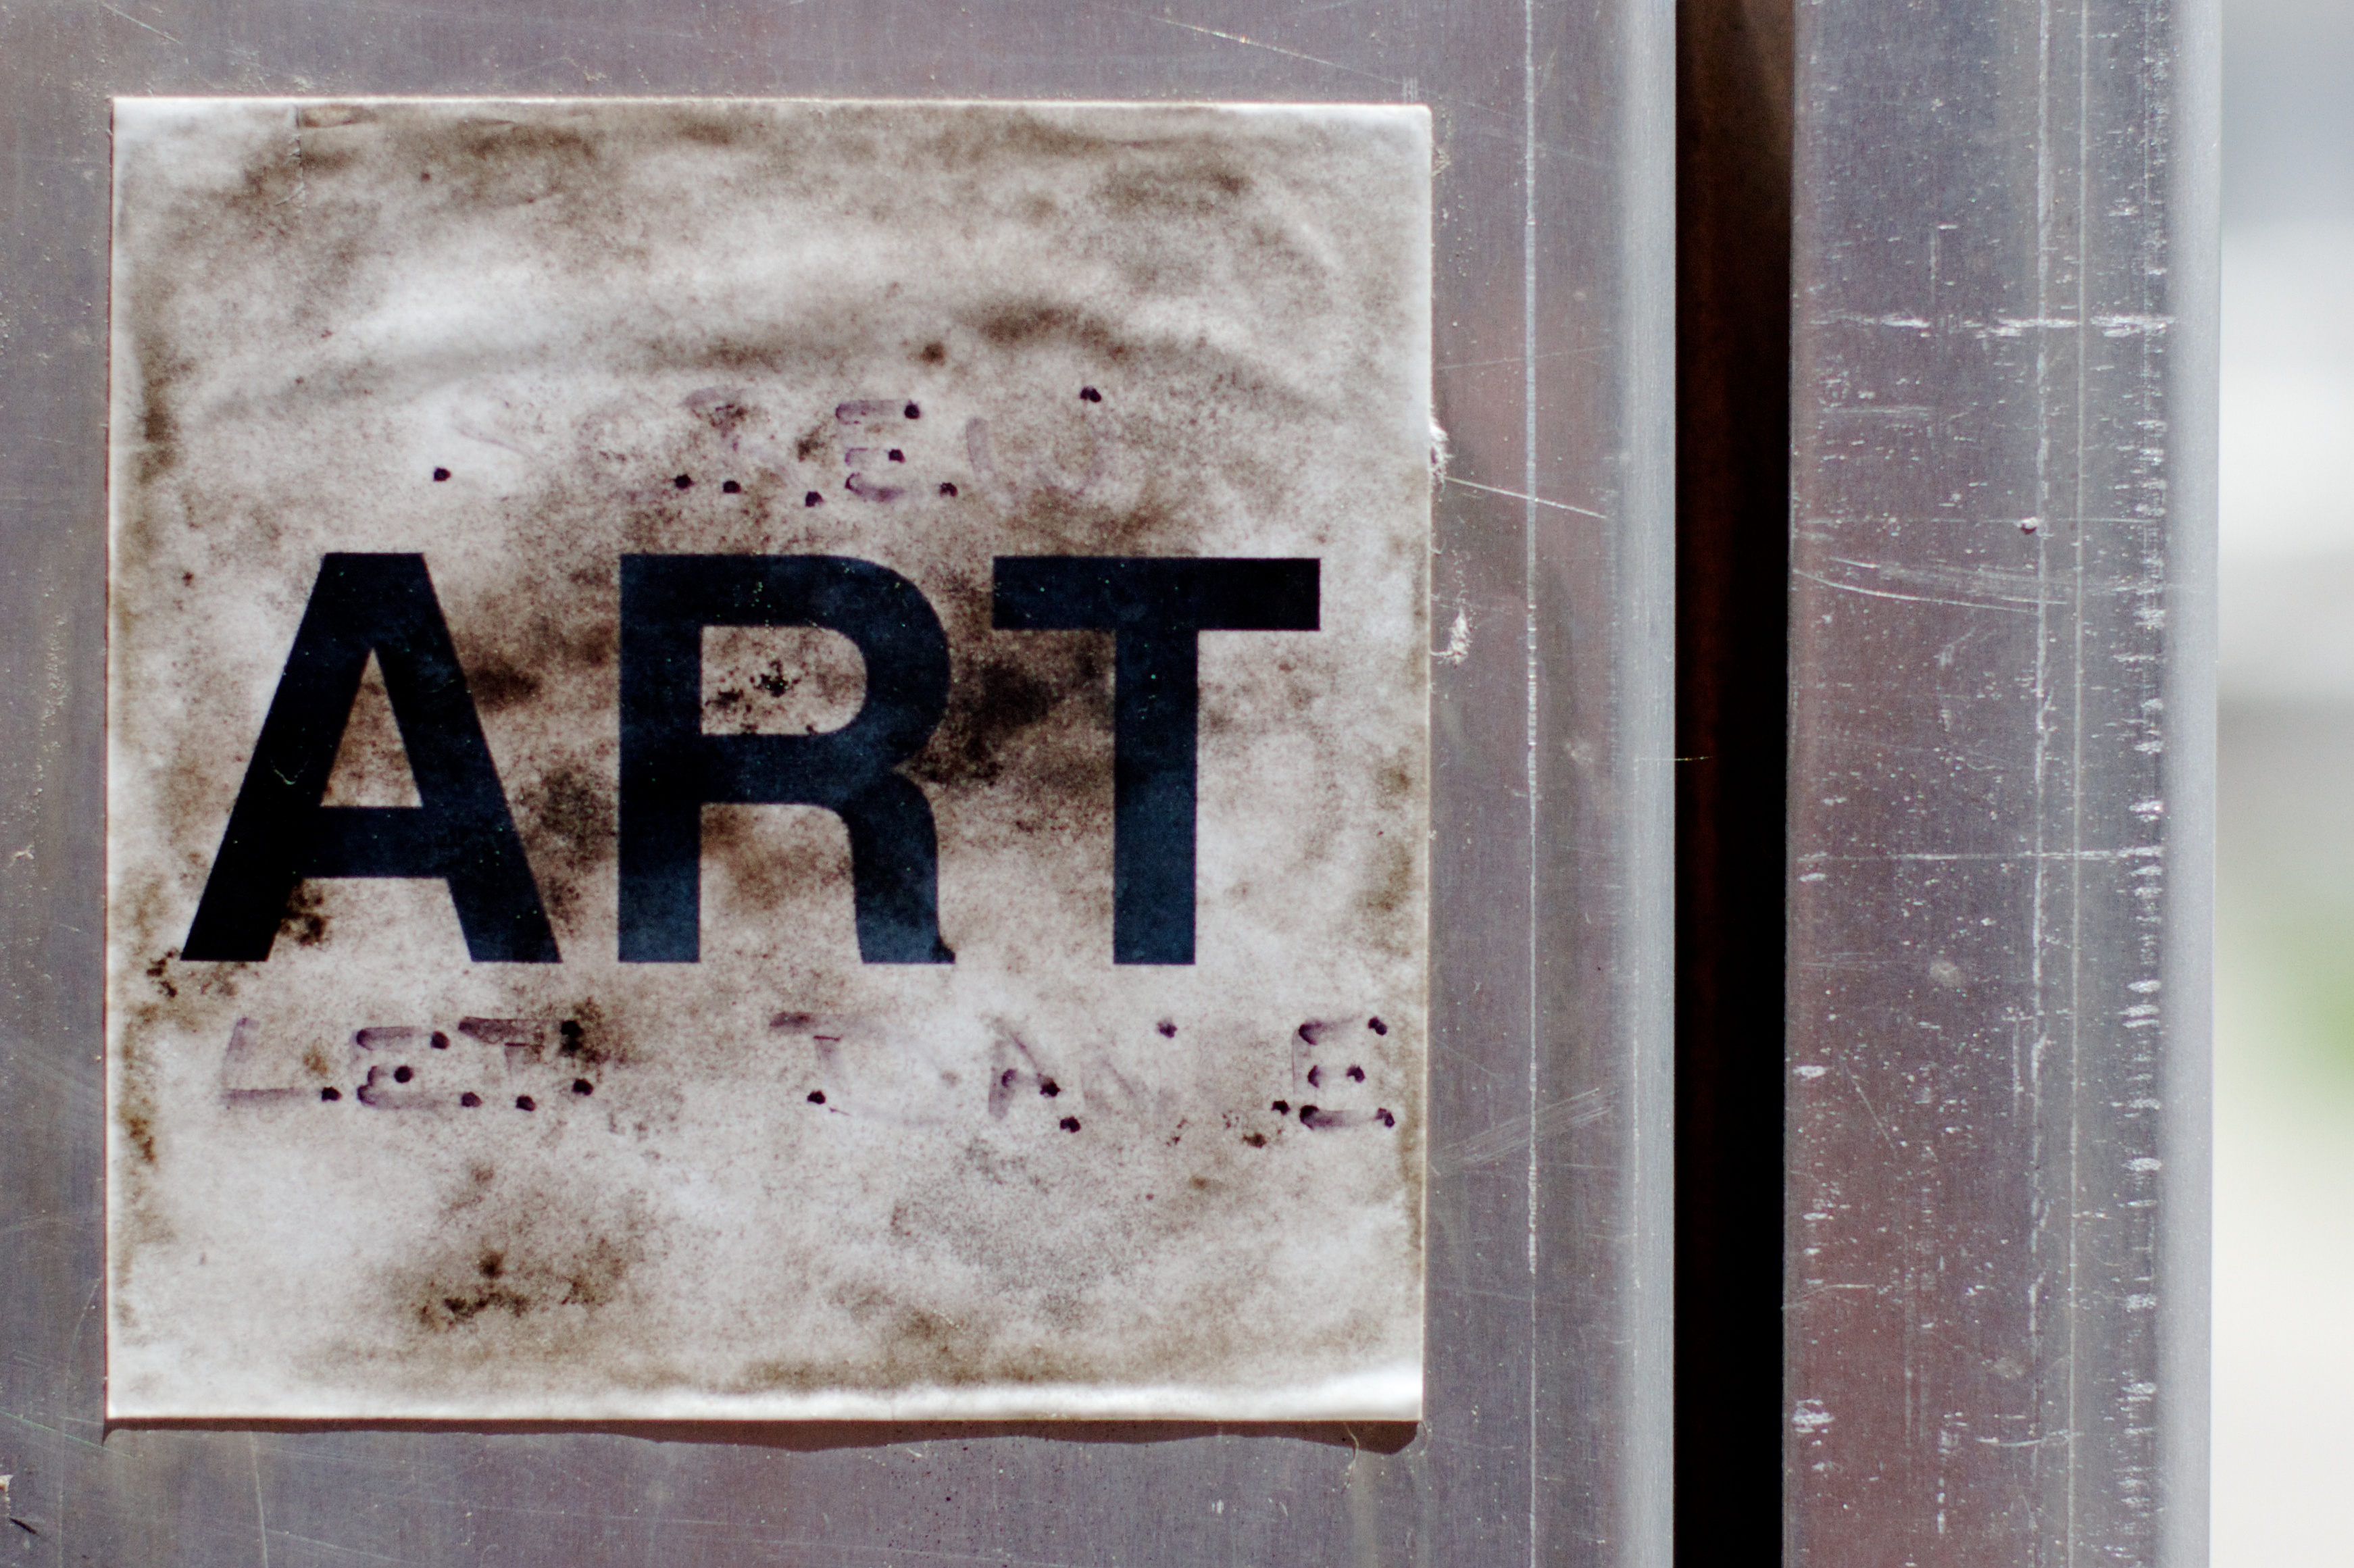
window, glass, number, wall, color, material, art, picture frame, image, shape